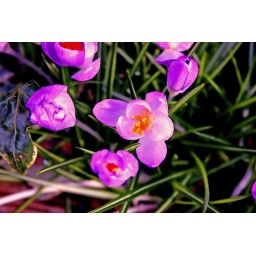
Some flowers in a pot near my house!